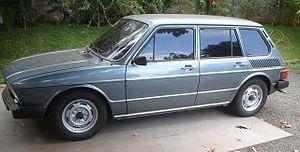
La Volkswagen Brasilia est une voiture compacte produite au Brésil entre 1973 et 1982.